Willa Beatrice Player

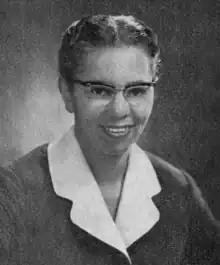
Player in 1962

In 1962, Player was named President of the National Association of Schools and Colleges of the Methodist Church, the first woman to hold the position. She was the first African American to serve on the board of trustees of Ohio Wesleyan. After 36 years of service to Bennett College, Willa Player stepped down as president in 1966.